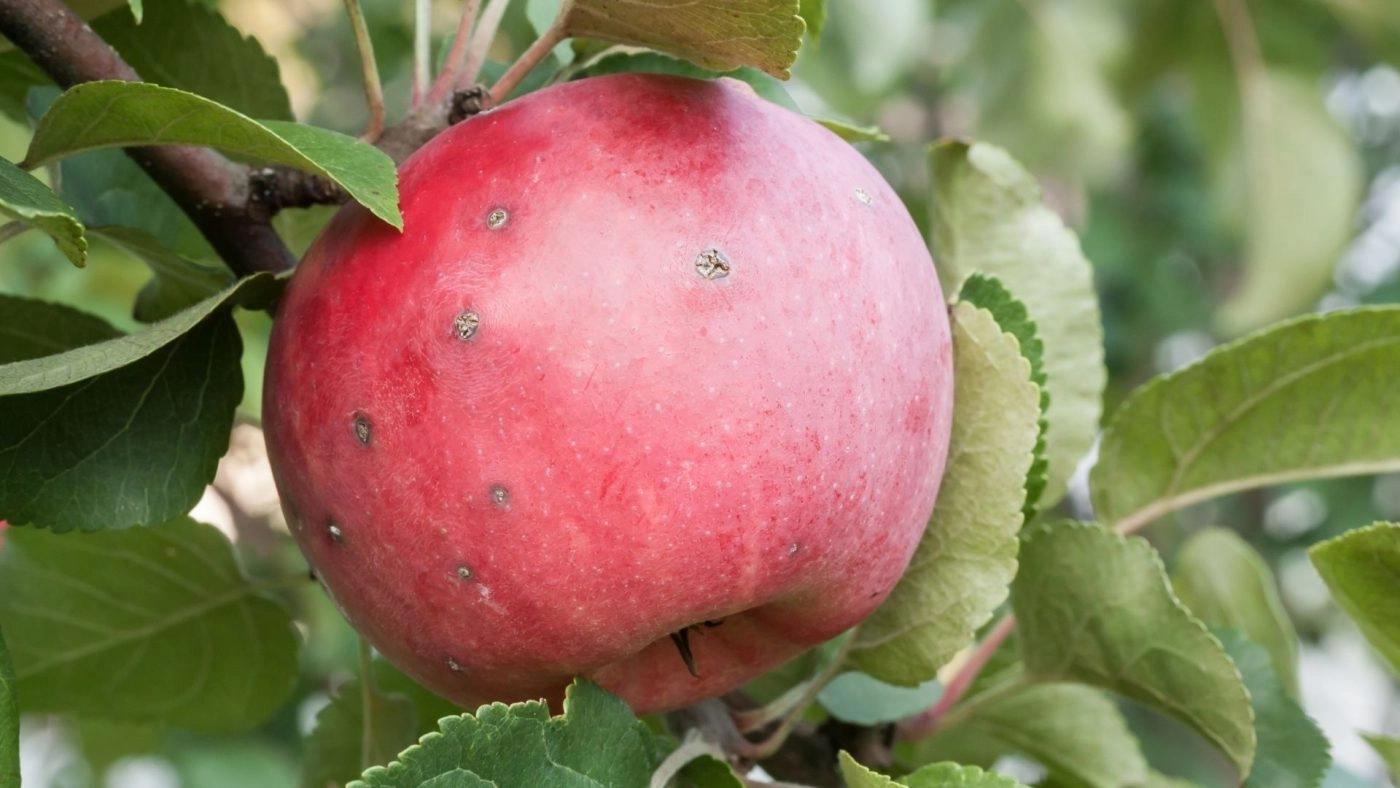
Plant: Apple
Disease: apple scab